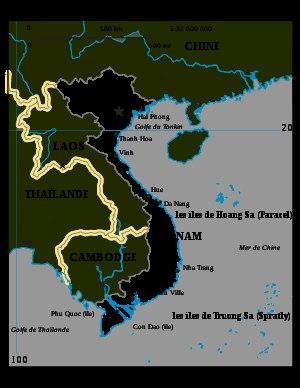
Le Viêt Nam, Viet Nam, Vietnam ou Viêtnam, en forme longue la république socialiste du Viêt Nam, est un pays d'Asie du Sud-Est situé à l'est de la péninsule indochinoise. Il partage ses frontières avec la Chine au nord, le Laos au nord-ouest et le Cambodge au sud-ouest. Sa capitale est Hanoï. La langue officielle est le vietnamien et la monnaie le dong. C'est un État communiste à parti unique, dirigé par le Parti communiste vietnamien depuis 1975.
L'histoire du Viêt Nam se confond avec celle des peuples du pays portant aujourd'hui ce nom, et notamment avec celle du peuple Kinh, qui en constitue le groupe ethnique dominant.